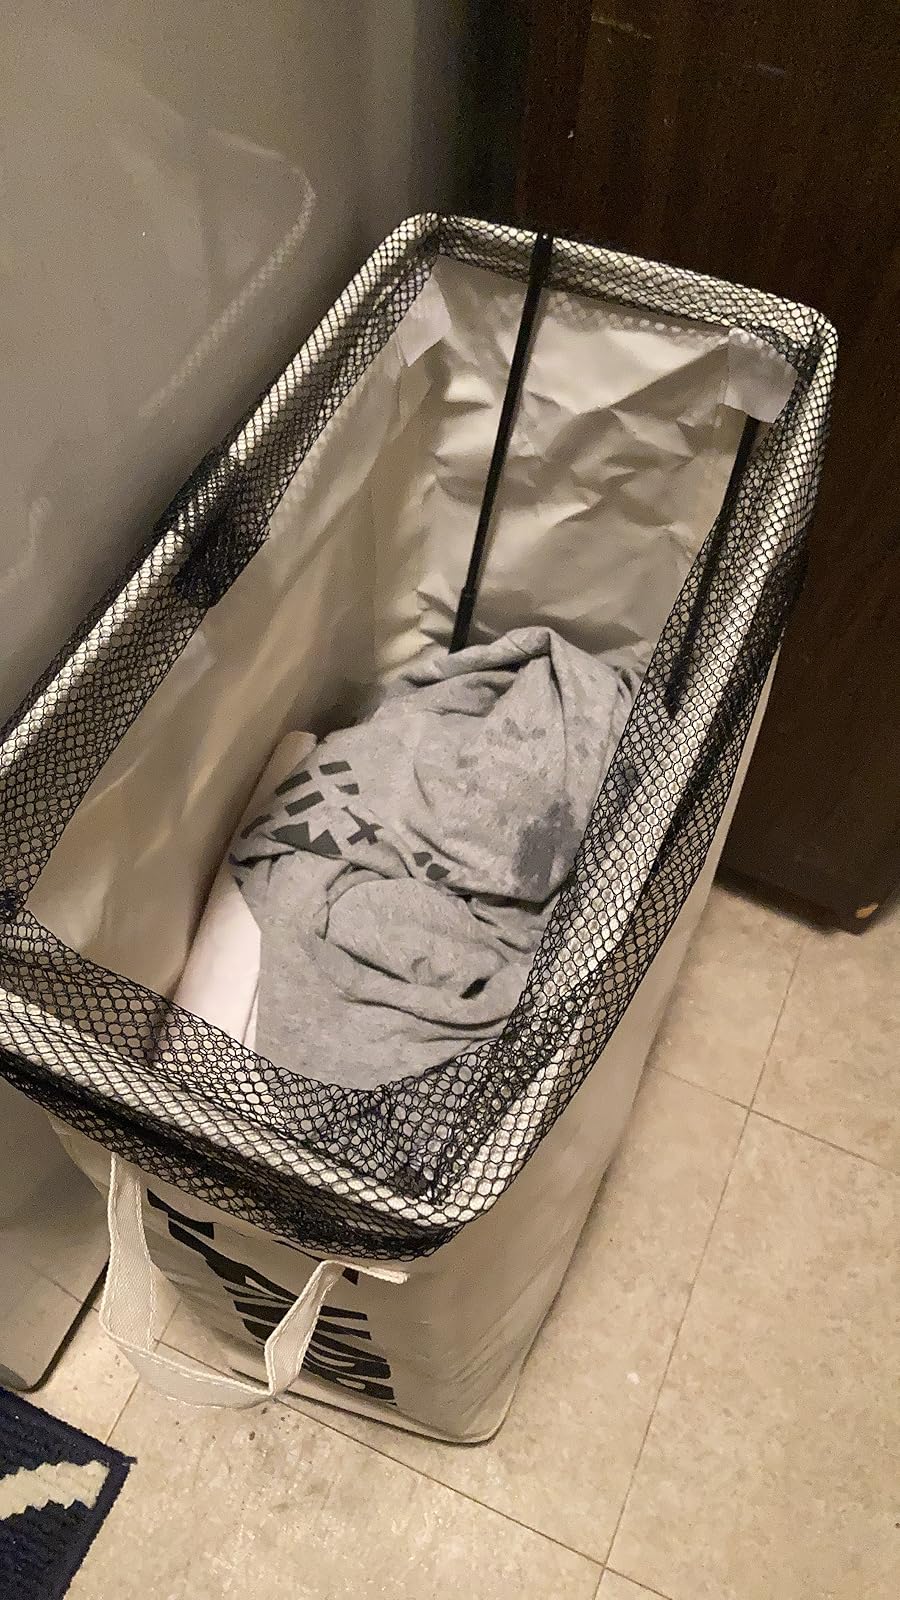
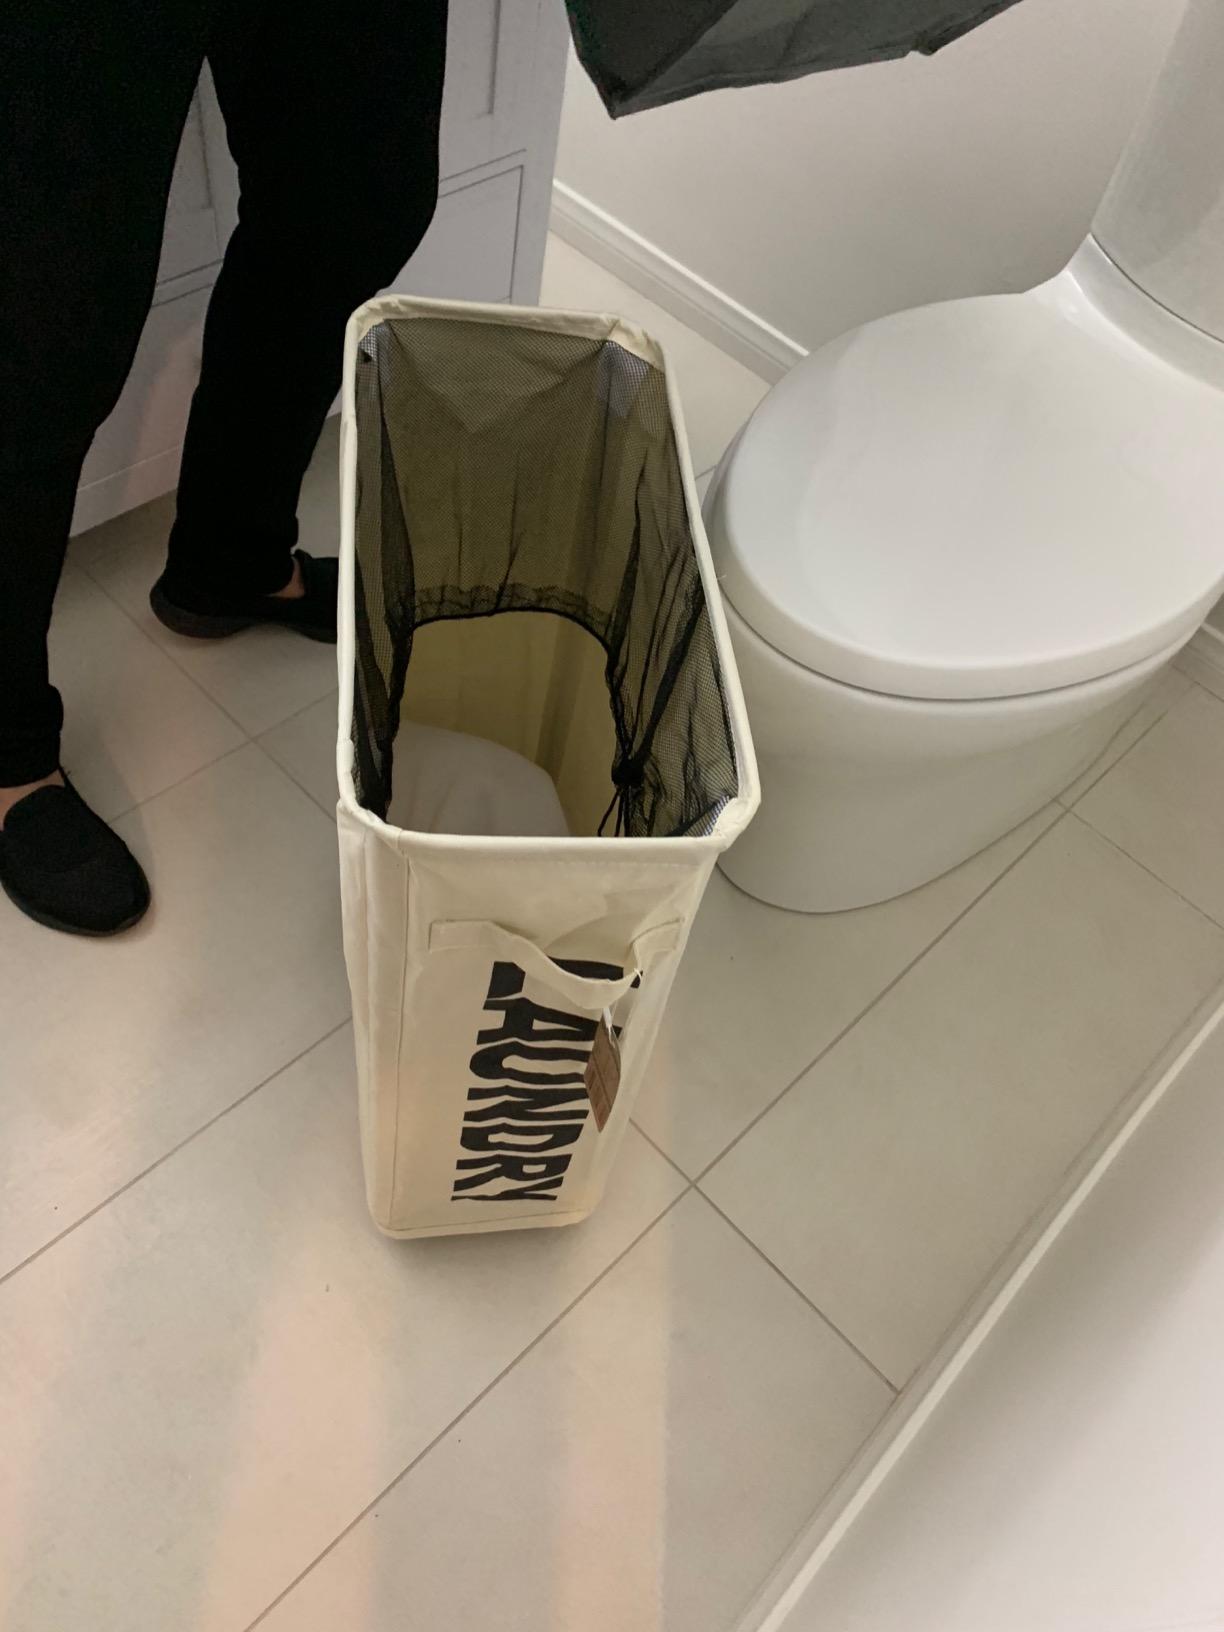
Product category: items_hamper
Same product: yes